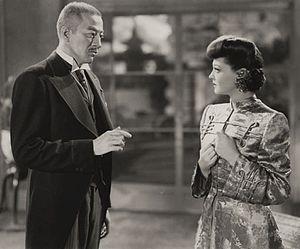
John Emery est un acteur américain, né le 20 mai 1905 à New York, ville où il est mort le 16 novembre 1964.